Ogeu-les-Bains

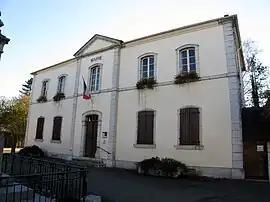
The town hall of Ogeu-les-Bains

Ogeu-les-Bains is a commune in the Pyrénées-Atlantiques department in south-western France. Ogeu-les-Bains station has rail connections to Pau, Oloron-Sainte-Marie and Bedous.